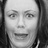
Emotion: surprise